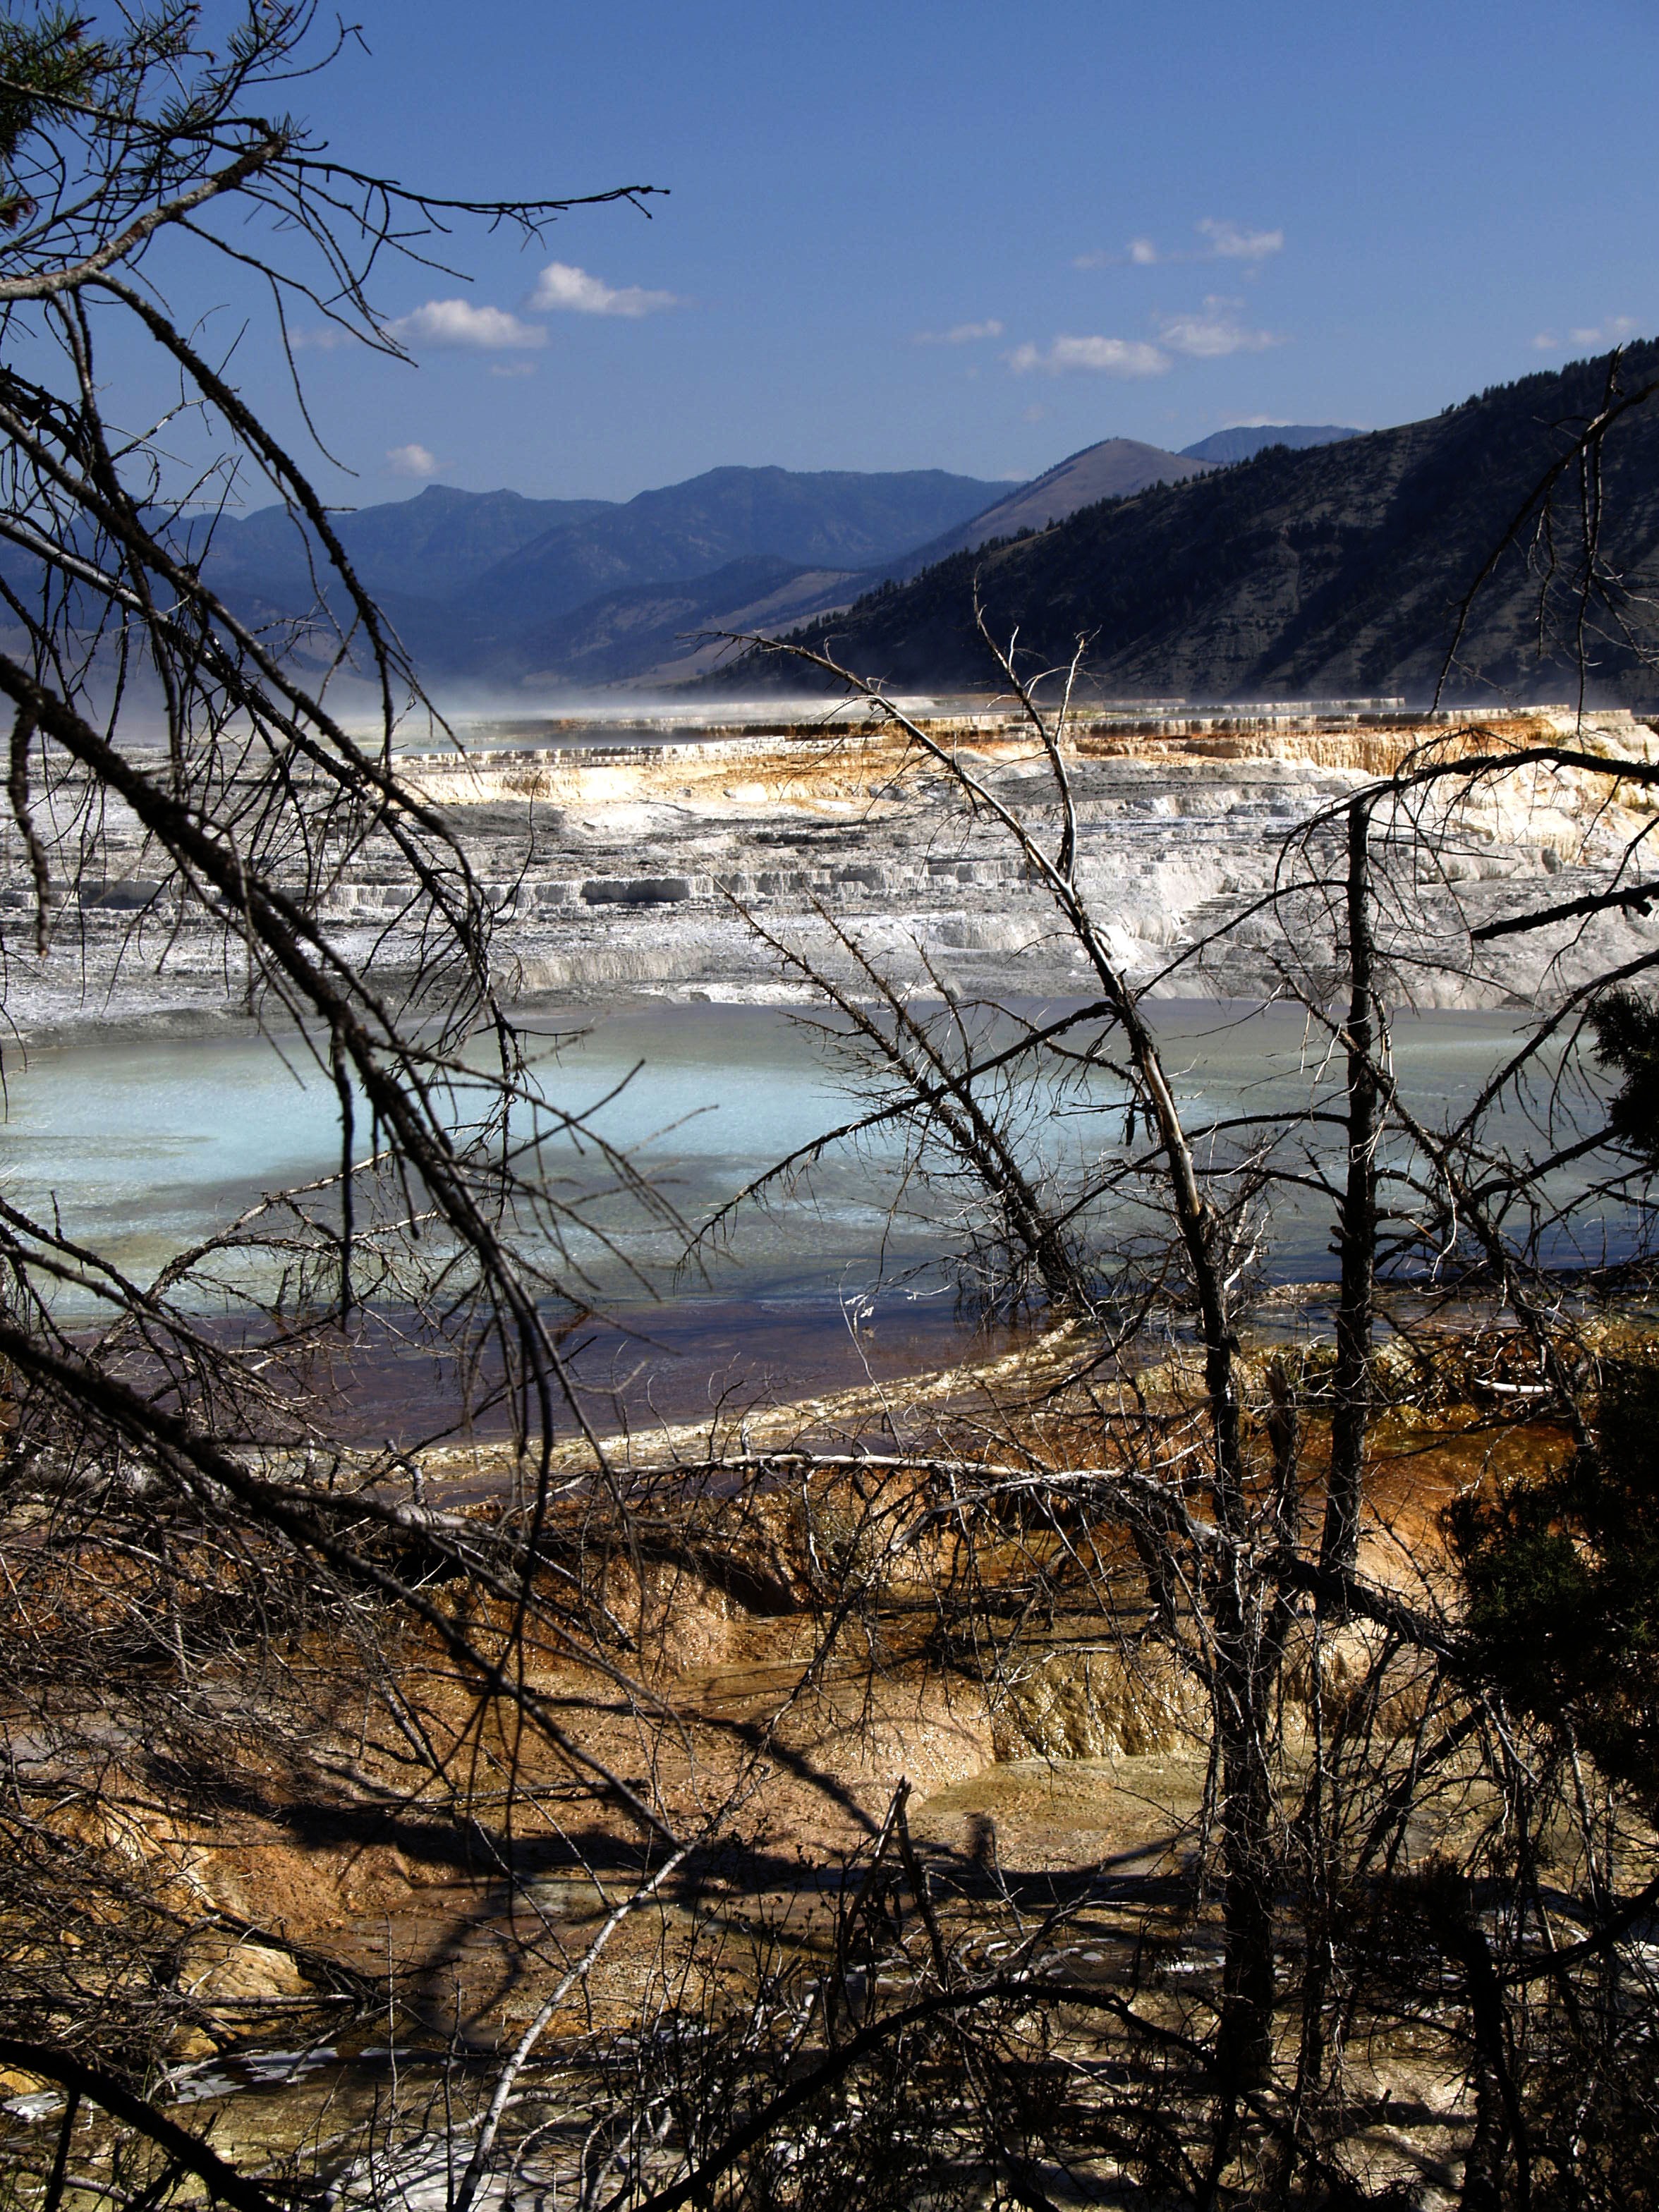
landscape, sea, tree, water, nature, rock, wilderness, mountain, snow, winter, morning, lake, river, pond, reflection, autumn, scenery, weather, usa, blue, season, tourist attraction, habitat, loch, wyoming, volcanic, mineral, sulfur, natural environment, geographical feature, woody plant, mountainous landforms, yellow stone national park